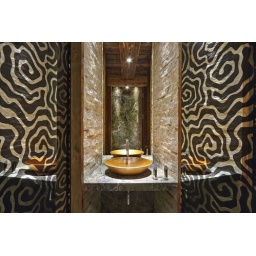
3 hole MGS stainless steel tap in polished shiny finish with Inle wood sink